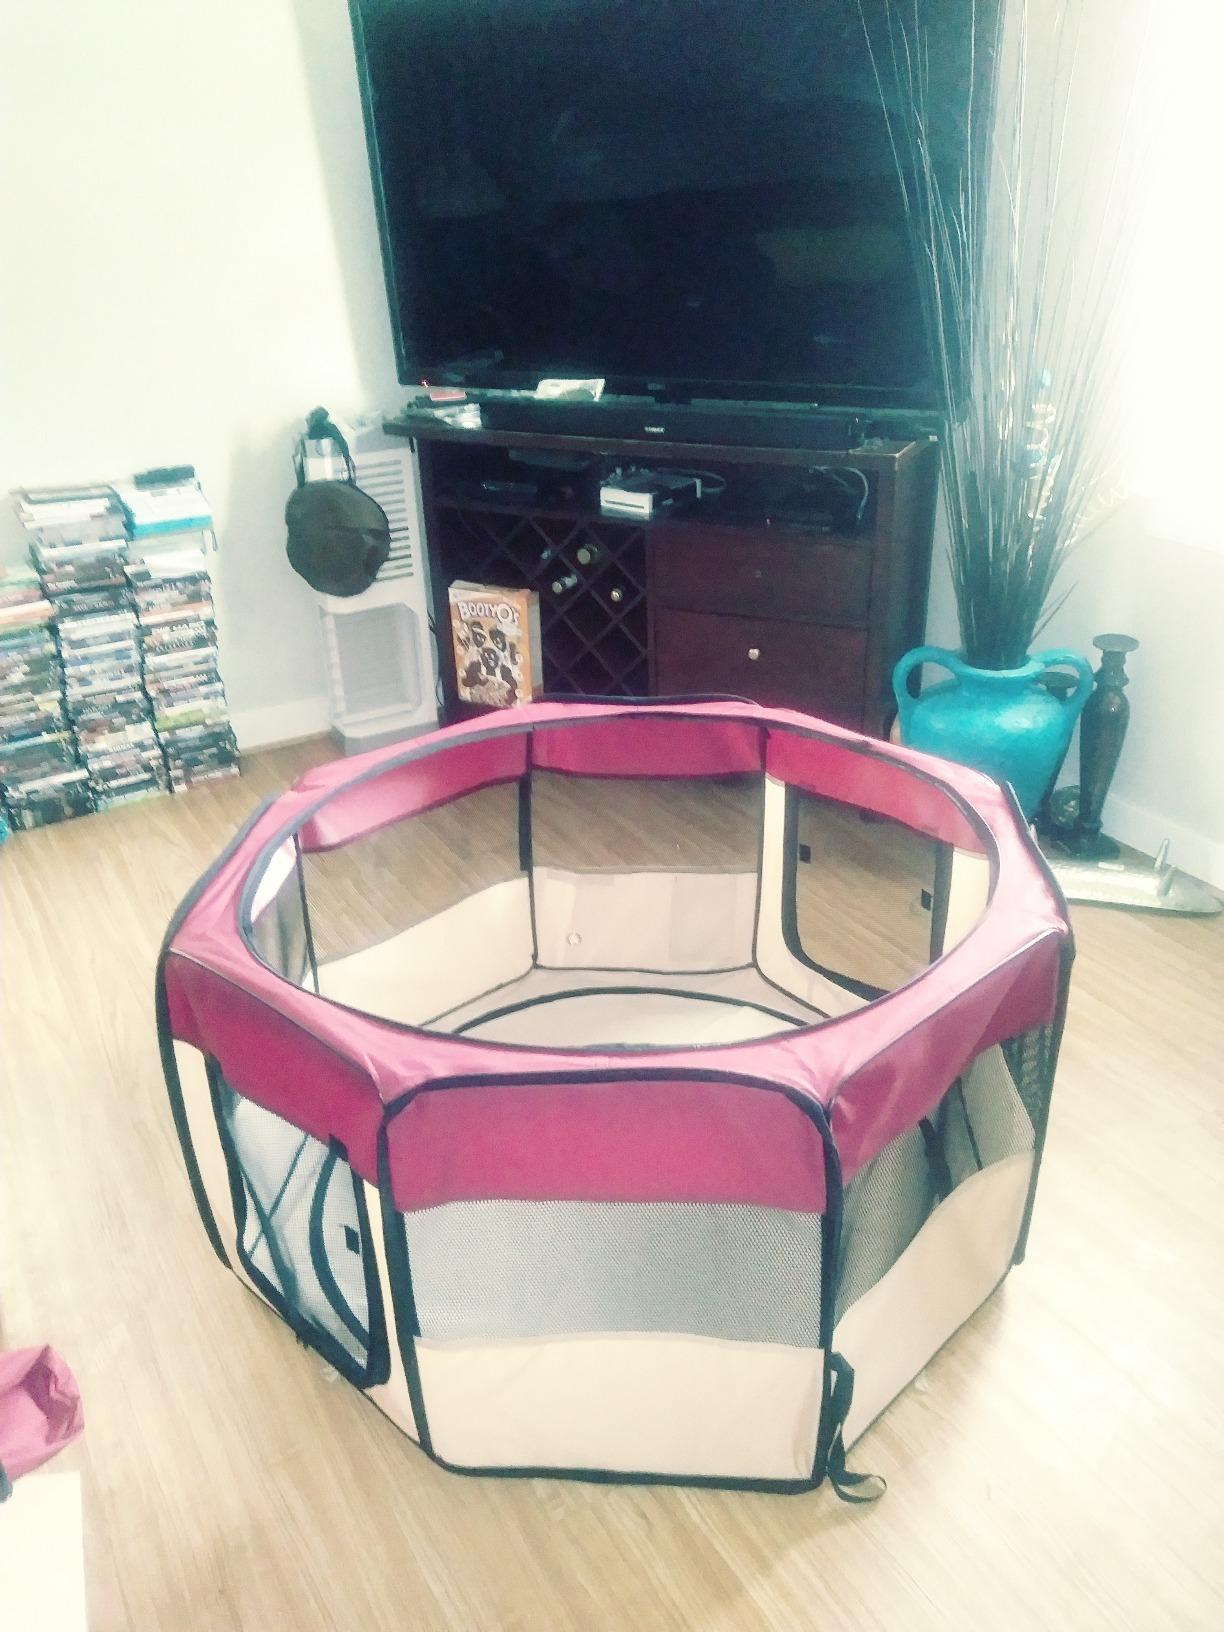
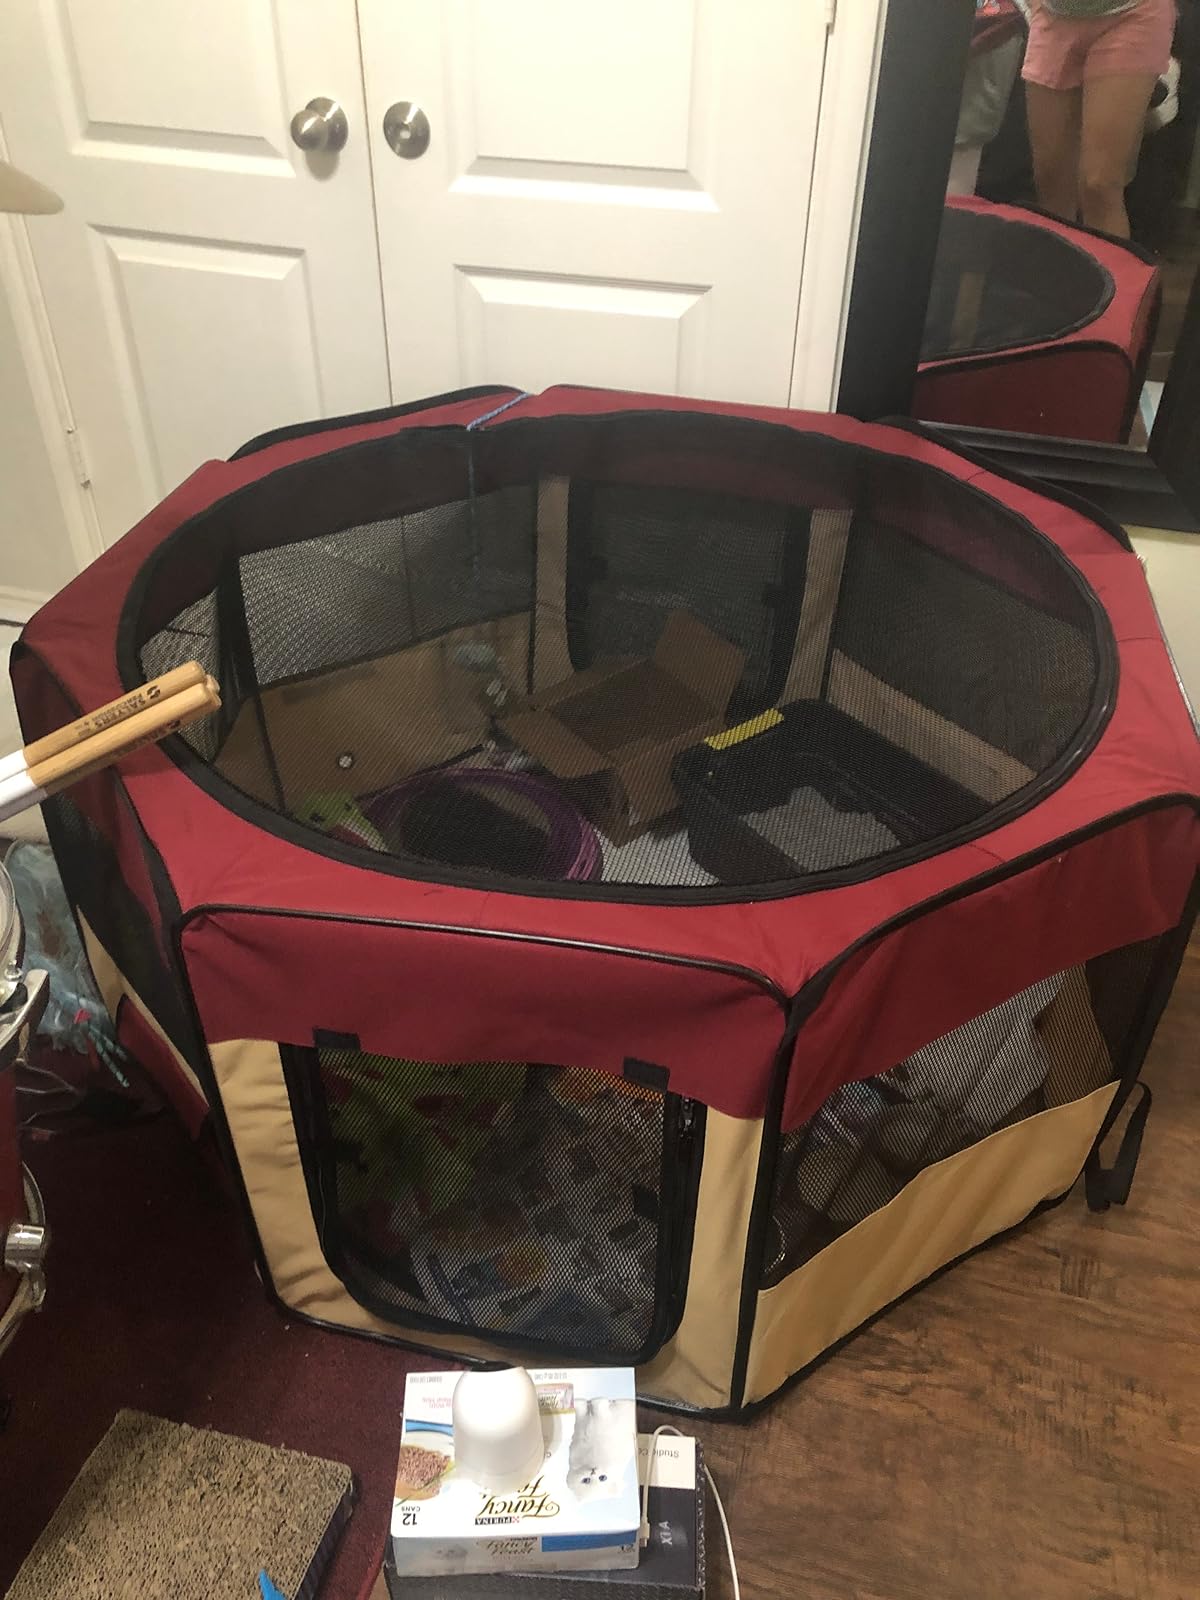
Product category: items_kennel
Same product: yes